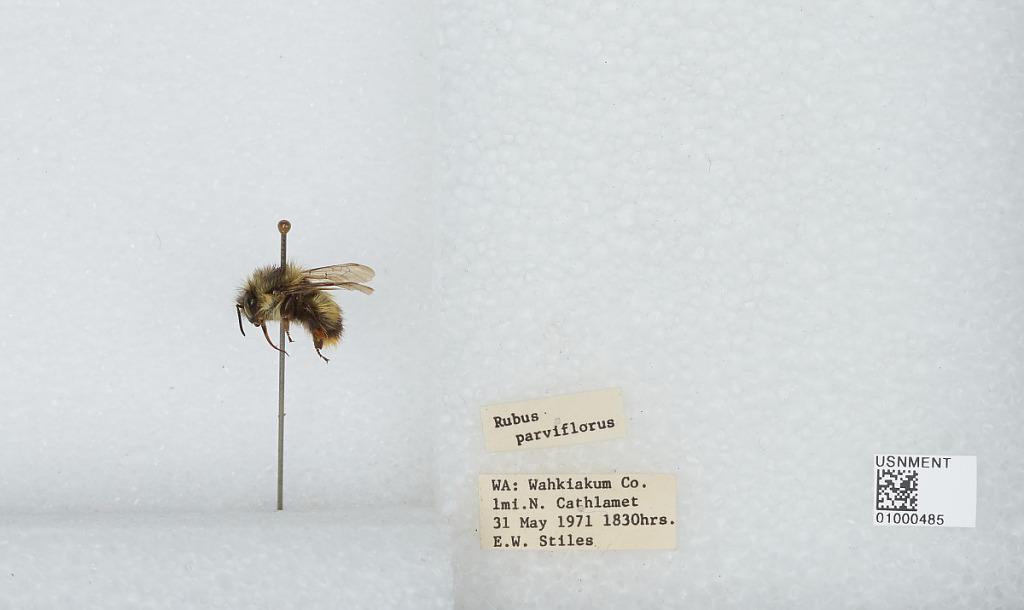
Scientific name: Bombus (Pyrobombus) mixtus Cresson
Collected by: E. Stiles
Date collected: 1971-5-31
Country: United States
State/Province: Washington
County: Wahkiakum
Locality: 1 mile north of Cathlamet
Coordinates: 46.2158, -123.391